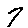
Label: 7